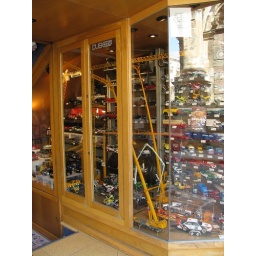
A shop window in Valletta with miniature cars and heavey equipment.